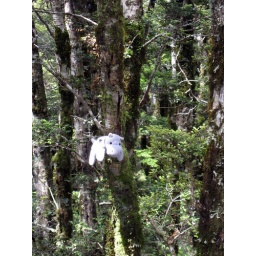
Hippo in mountain beech forest